Nagae-Sakurayama Kofun Cluster

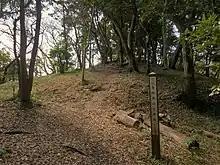
Nagae-Sakurayama Kofun Cluster (Kofun 2)

Shortly thereafter, archaeologists in Kanagawa Prefecture found a second keyhole-shaped "kofun" on the same hill about 500 meters to the west, at an elevation of 101.5 meters, facing the coast. The determination was initially made solely by the topography of the site as no "haniwa" fragments were initially found, but a preliminary excavation in June 1999 confirmed that it was indeed a "kofun", with a total length of 88 meters. This "kofun" was orientated east to west, with the front part pacing west, and was designated the Nagara Sakurayama No.2 burial mound. "Fukiishi", which were not present on the Nagara Sakurayama No.1 burial mound were discovered, and fragments of pot-shaped "haniwa" and cylindrical "haniwa" were also later discovered. The "fukiishi" on the lower part of the mound is mainly yellow mudstone, and the upper part is mainly white sandstone. The mudstone was carried from the coast because traces of organisms living on the coast can be seen, the sandstone came from the Sagami River or the Tama River.